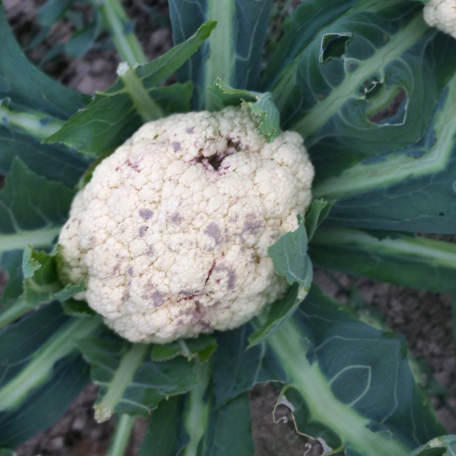
Label: Bacterial spot rot